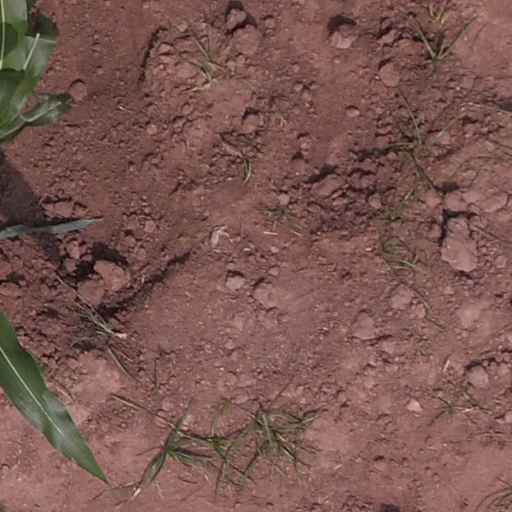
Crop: maize; corn